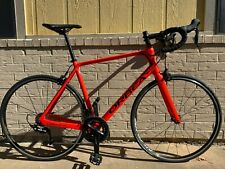
Vehicle type: Bikes